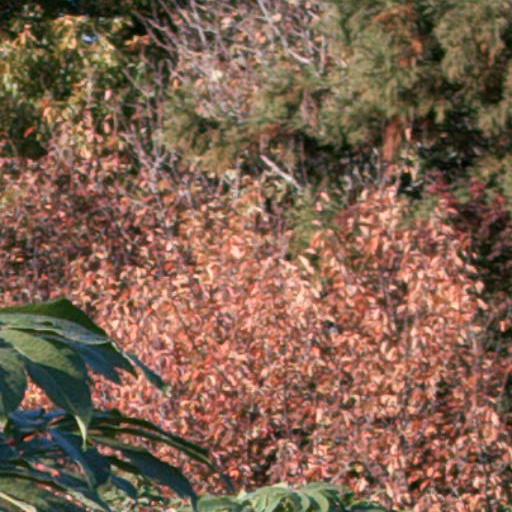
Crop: cassava